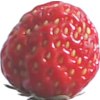
Label: strawberry